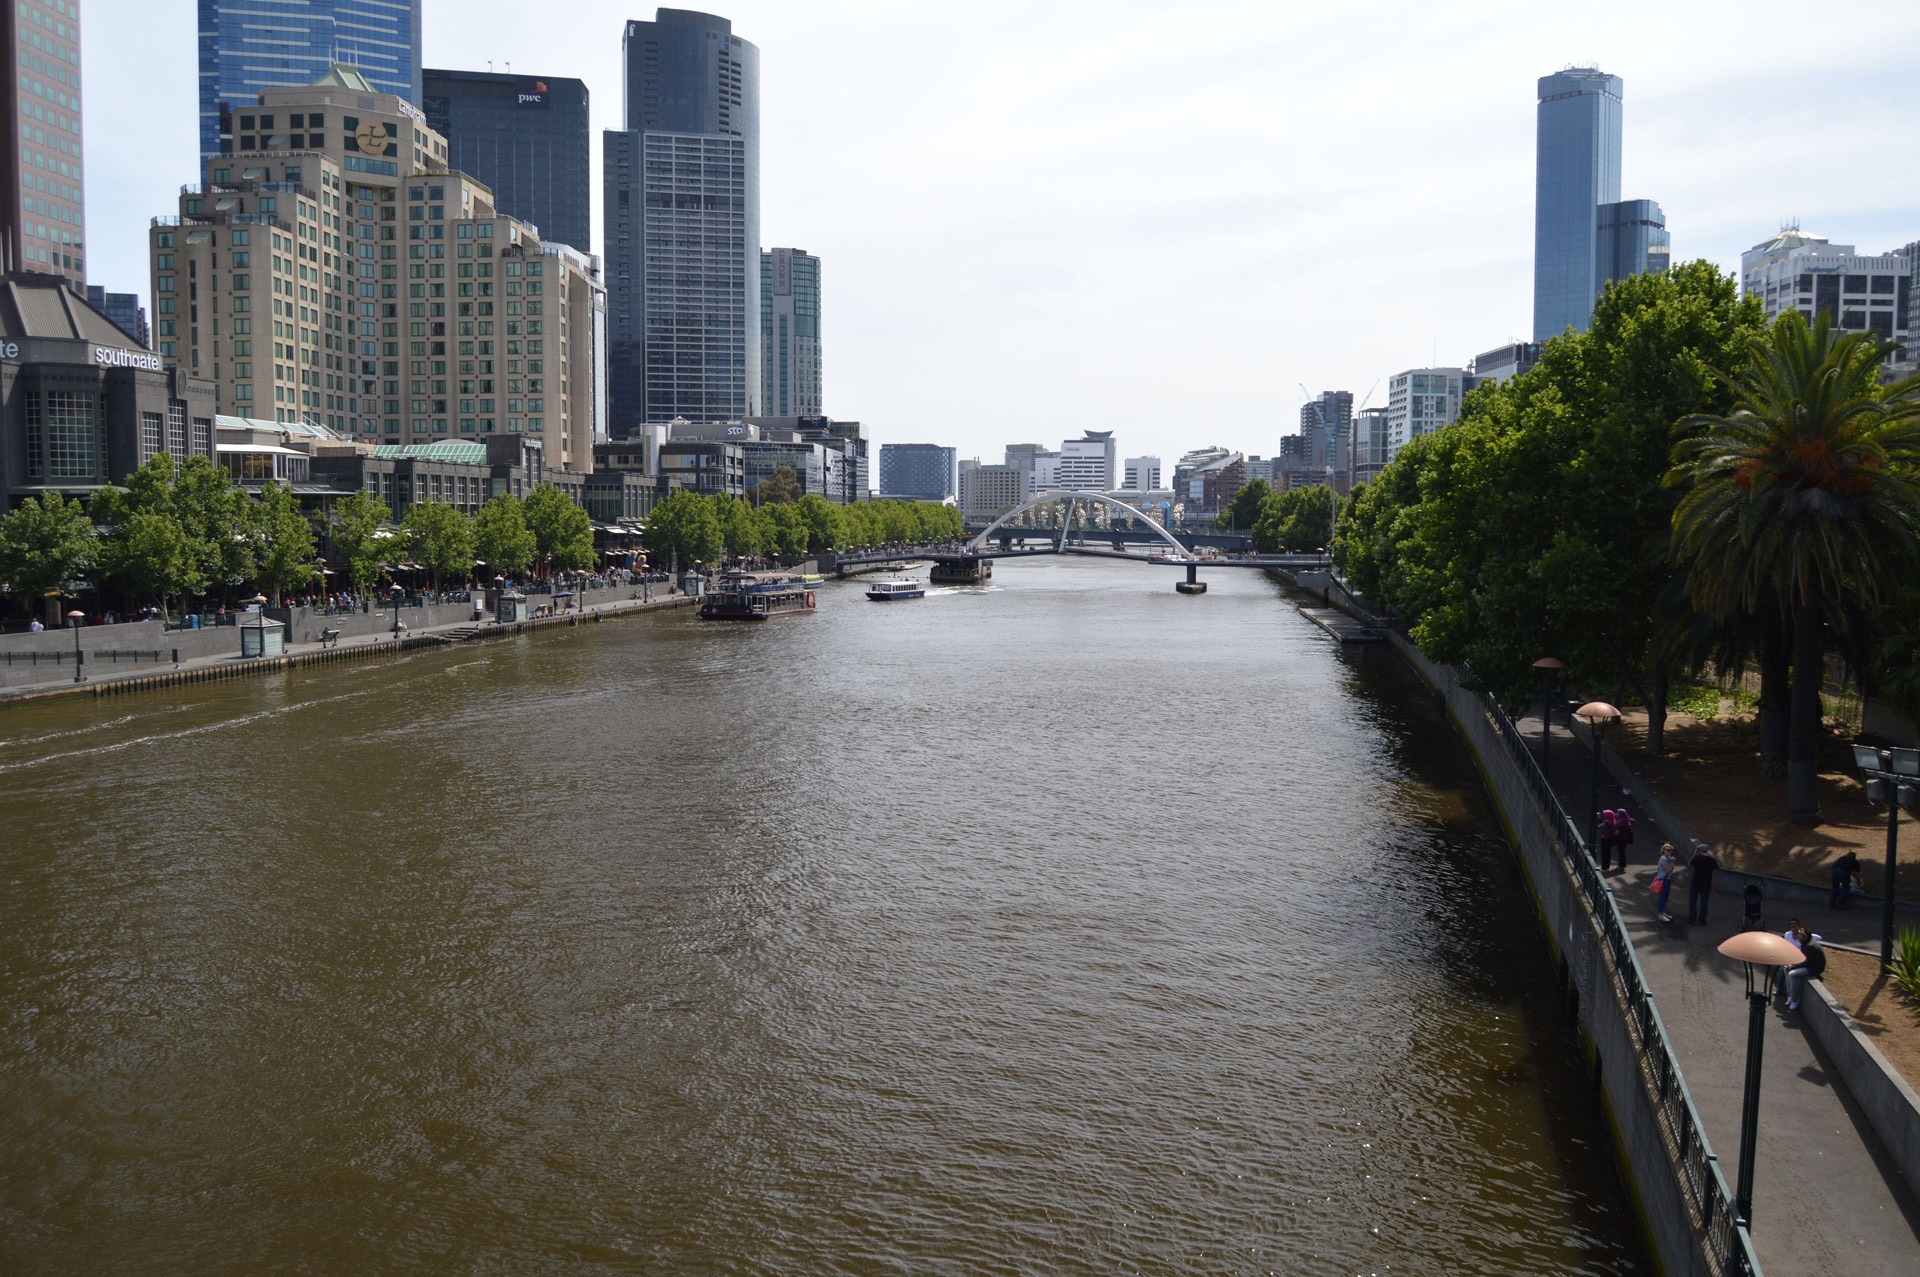
water, architecture, skyline, view, building, city, skyscraper, urban, river, canal, cityscape, downtown, tower, scenic, scenery, landmark, metropolitan, waterway, body of water, australia, buildings, channel, melbourne, metropolis, landform, yarra river, geographical feature, human settlement